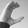
ASL letter: C